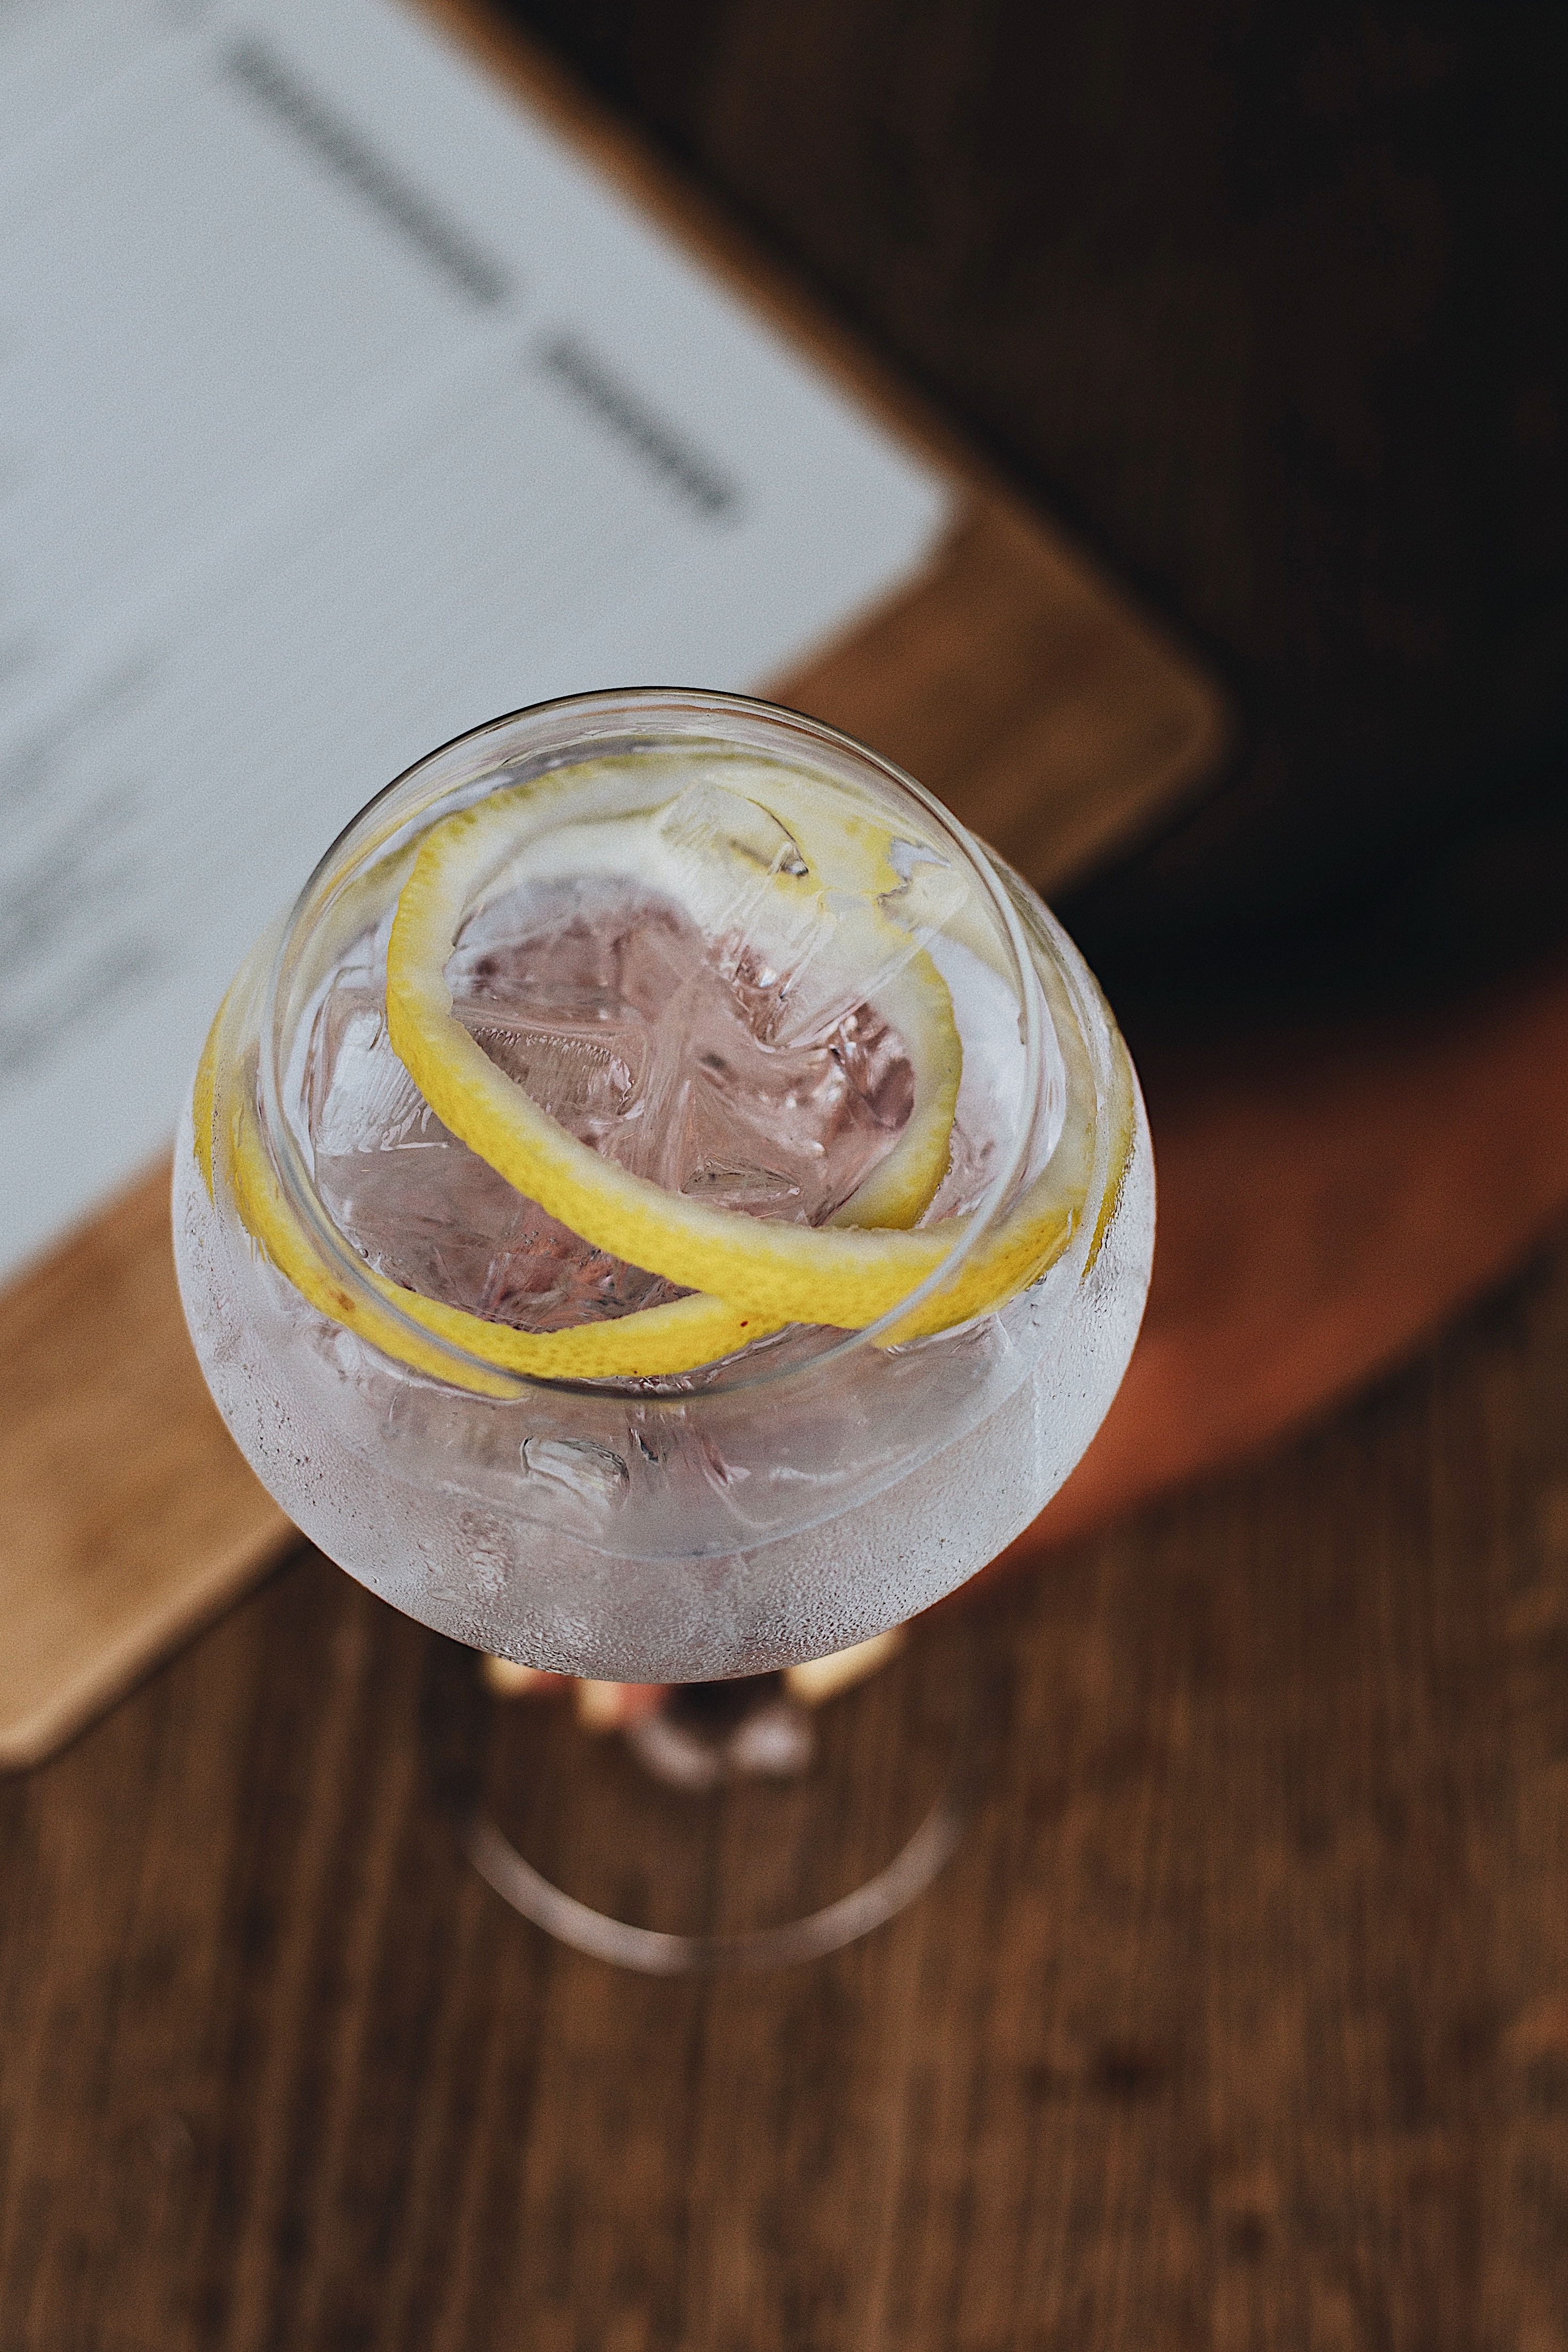
natural, drinkware, liquid, fluid, food, barware, automotive lighting, drink, alcoholic beverage, ingredient, wood, glass bottle, glass, circle, tableware, distilled beverage, fashion accessory, metal, macro photography, hardwood, liqueur, tobacco products, font, alcohol, button